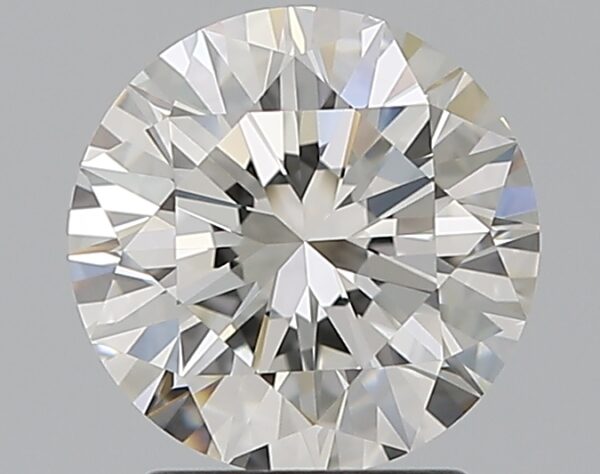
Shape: round
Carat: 2.02
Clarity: VS1
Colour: G
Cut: EX
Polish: EX
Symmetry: EX
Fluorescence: N
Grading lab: GIA
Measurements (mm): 8.06 x 8.11 x 5.01